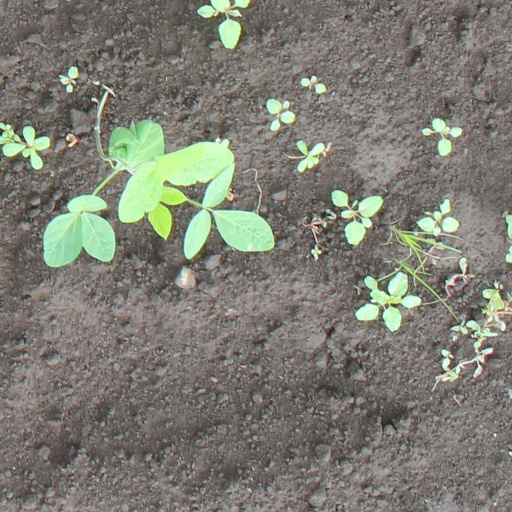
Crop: soybean